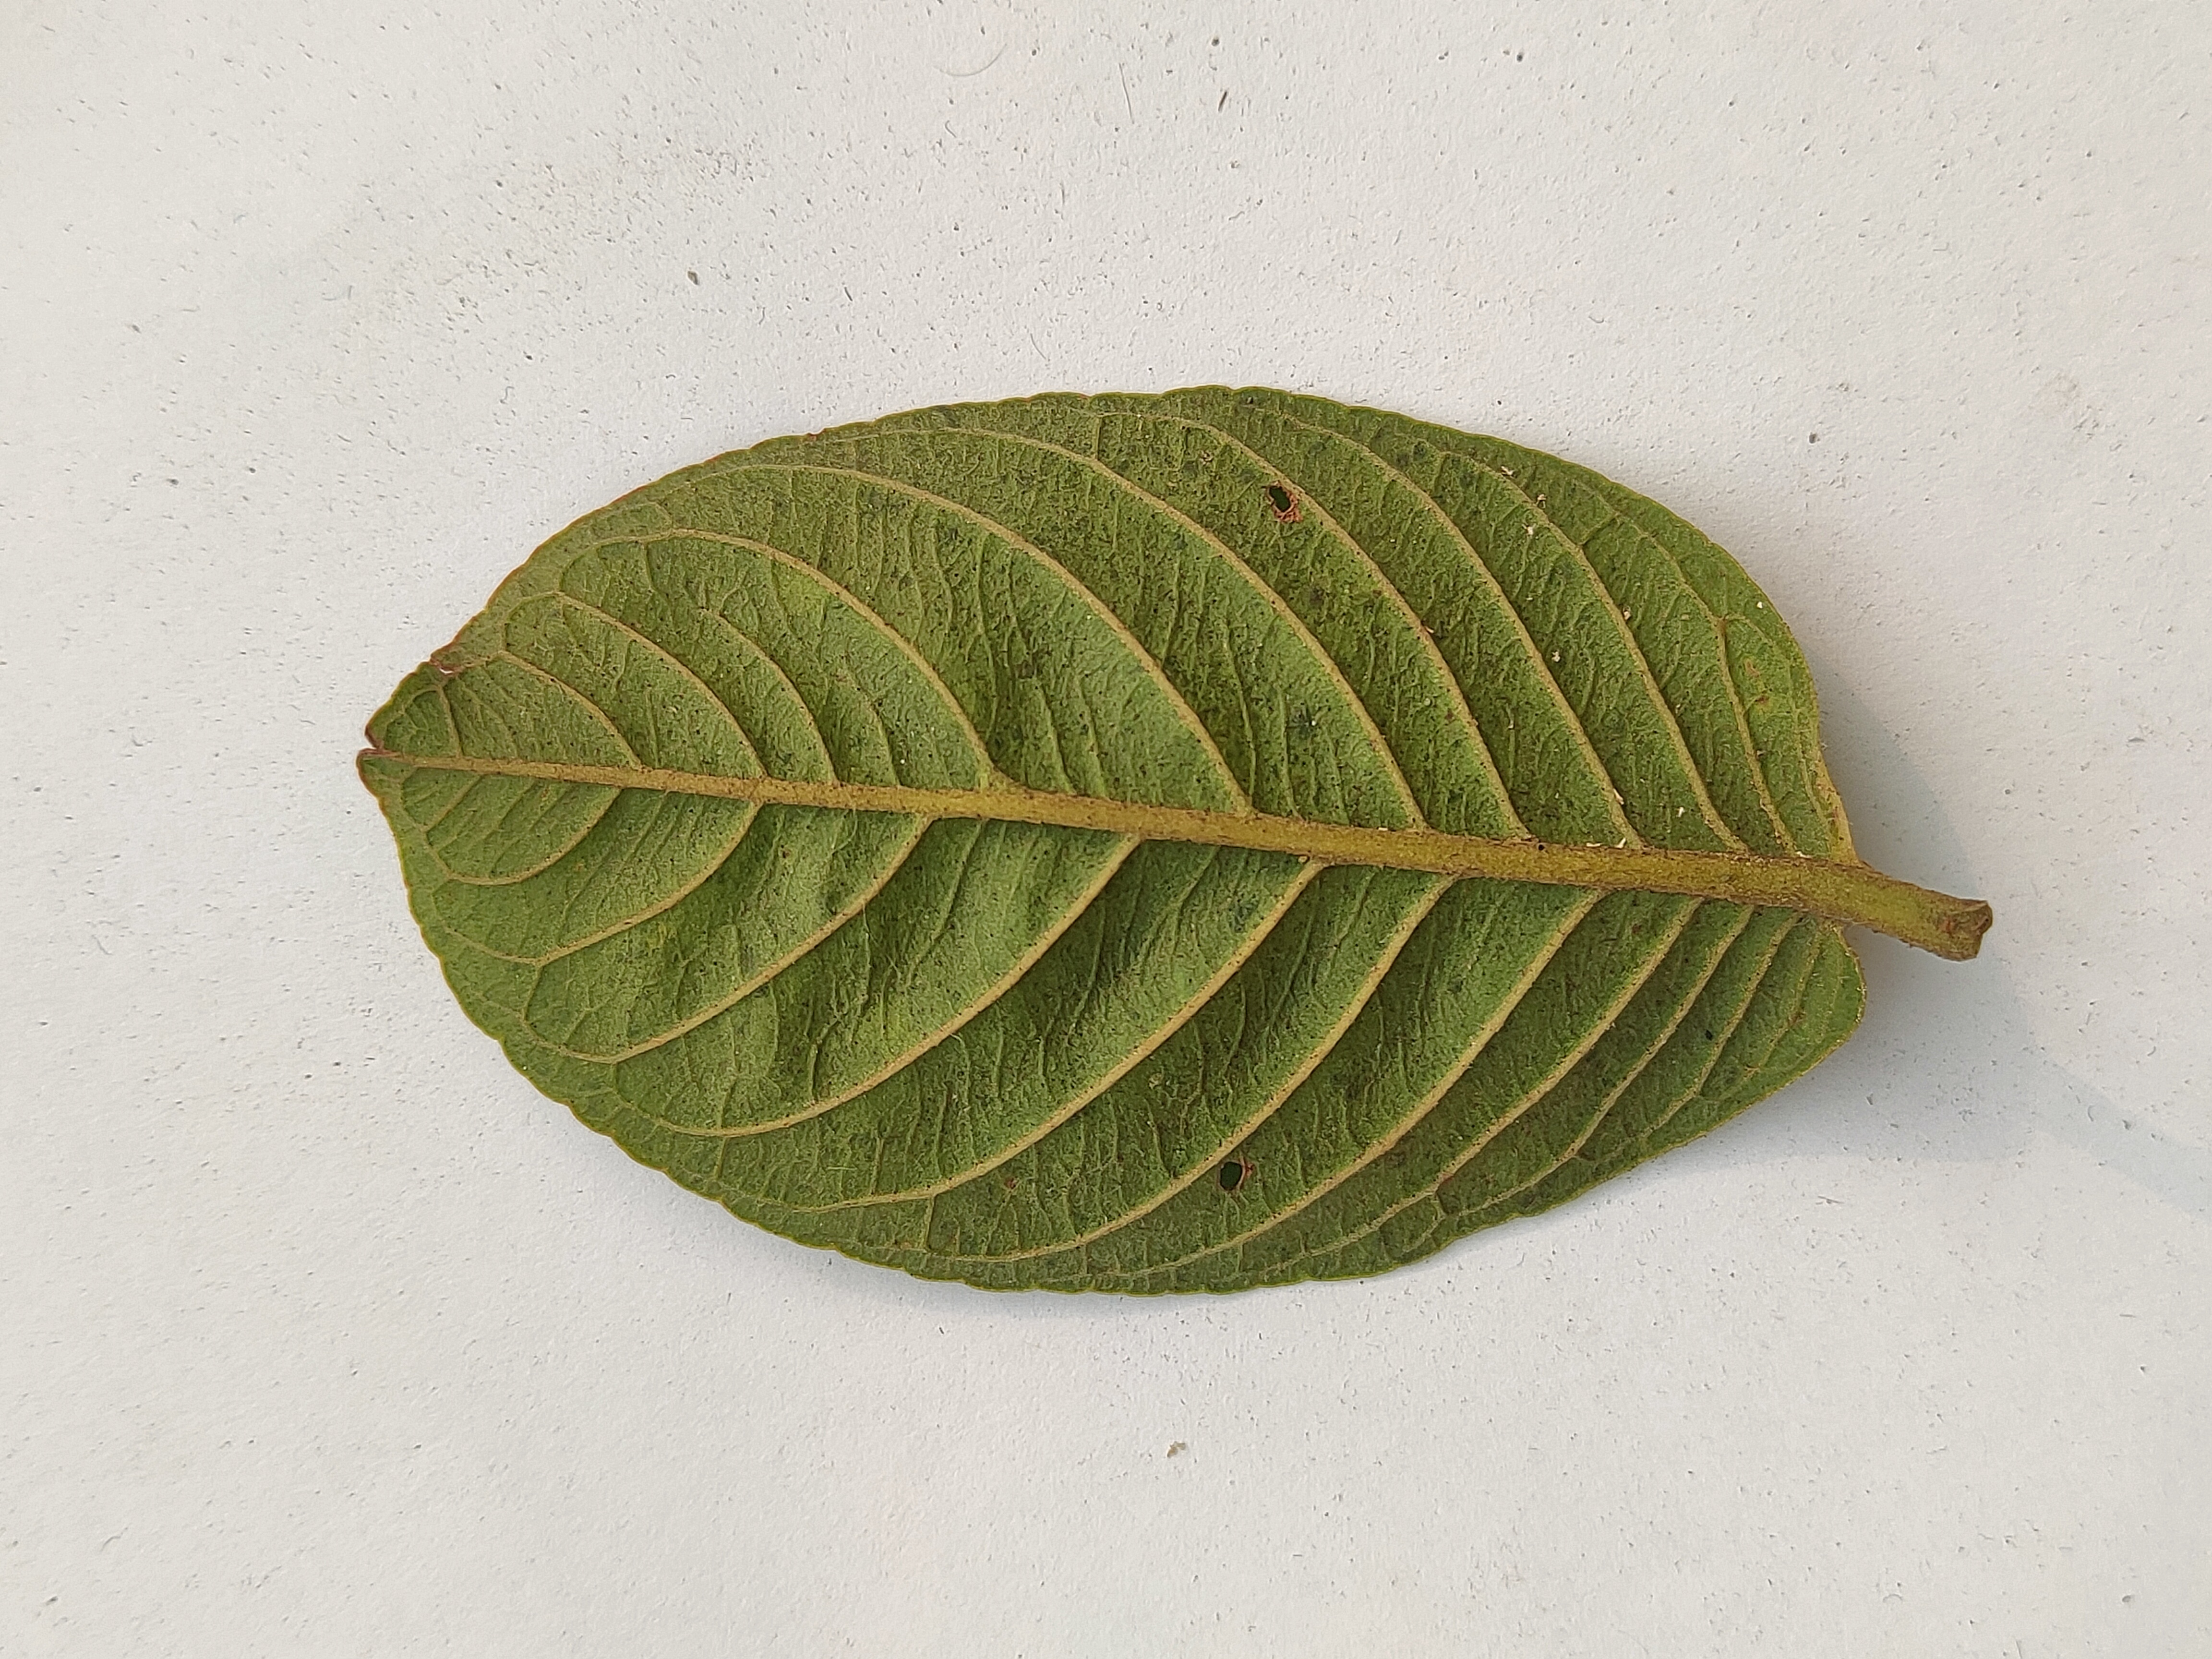
Leaf variety: Guava